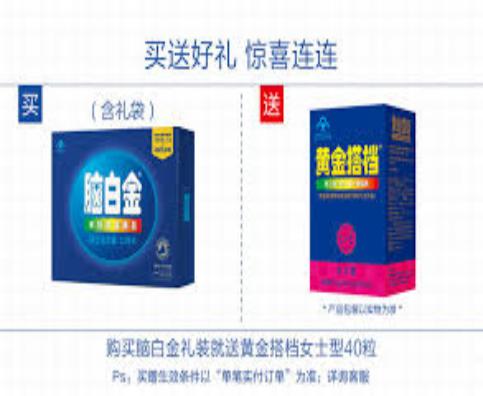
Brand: melatonin
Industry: Medical